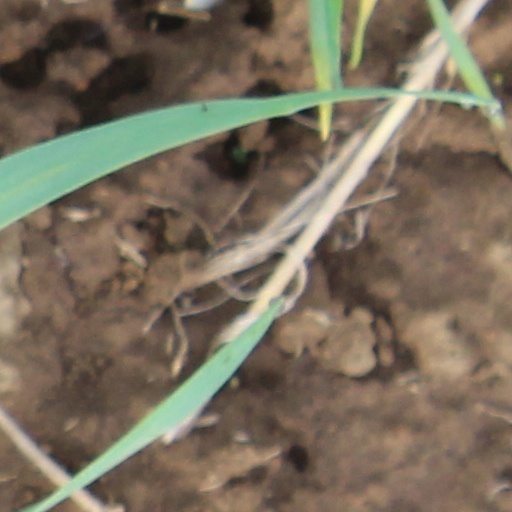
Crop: wheat